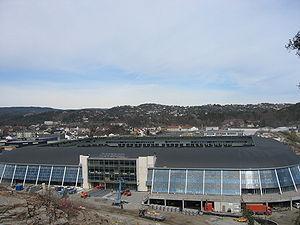
Le Sør Arena est un stade situé à Kristiansand, dans le Comté de Vest-Agder, en Norvège, inauguré en 2007.